Days for Girls

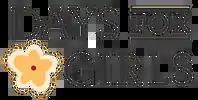

Days for Girls (DfG) is a nonprofit organization that prepares and distributes sustainable menstrual health solutions to girls who would otherwise miss school during their monthly periods. DfG was founded in 2008 by American Celeste Mergens. After visiting an orphanage in Nairobi, Kenya, she discovered that menstruating girls stayed in their dormitories for days, sitting on cardboard to absorb their flow, because they could not afford feminine hygiene products. Her first response was to organize donations of disposable sanitary pads, but she realized that this was not a sustainable solution as the girls had no way to dispose of used pads. She then developed the idea of creating washable, reusable pads and providing the girls with a personal kit of all they would need to continue their schooling with hygiene and dignity. By 2018, the DfG Kits (designed to last up to three years) and health education programs had reached more than one million girls and women in over 100 countries.